Triops longicaudatus

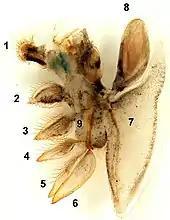
Magnified leg (thoracopod): 1–5 – endites; 6 – endopod; 7 – exopod; 8 – epipod; 9 – protopod

The anterior thorax consists of eleven segments, each bearing a pair of appendages, called thoracopods or pereiopods. None of the thoracopods are modified into maxillipeds for feeding. The posterior thorax consists of 16–25 segments, incompletely separated to form "rings". Each ring may consist of as many as six fused segments and bear up to six pairs of appendages (there are 54–66 limbs altogether).